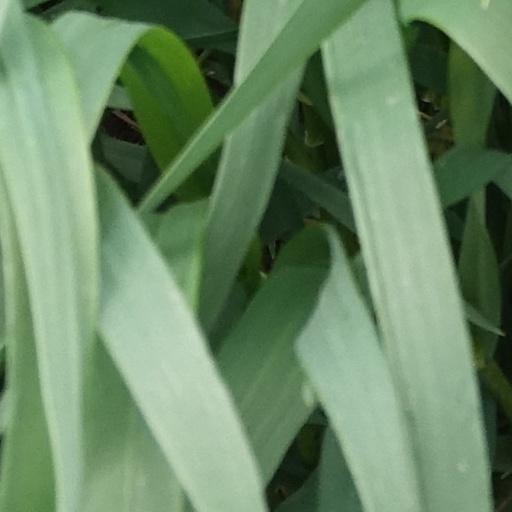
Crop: wheat